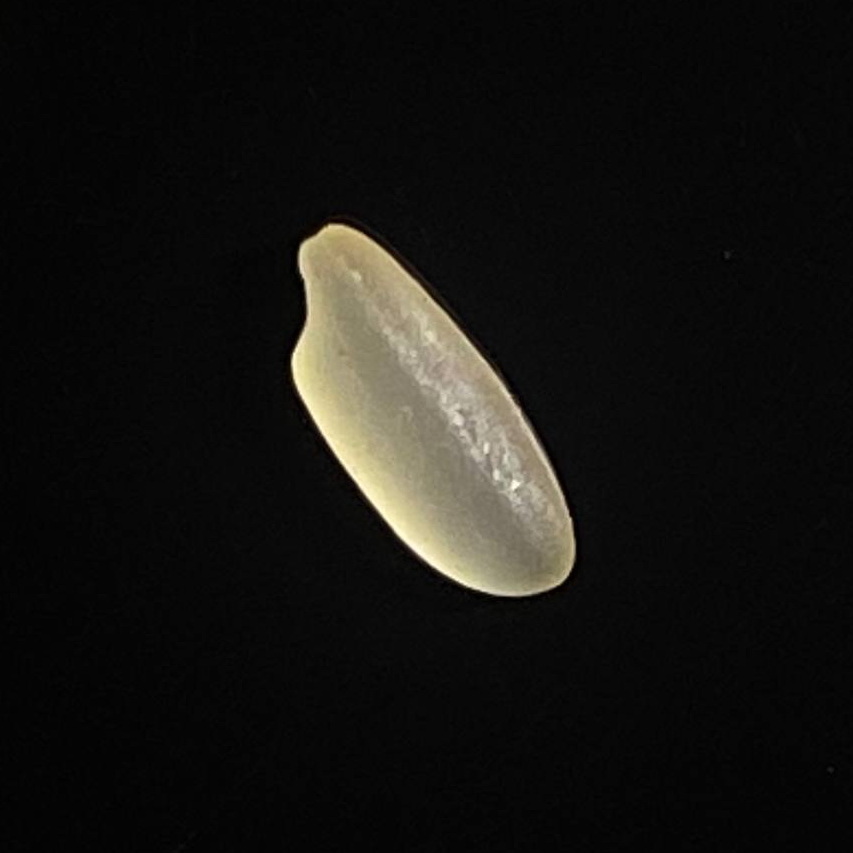
Rice variety: Shorna5